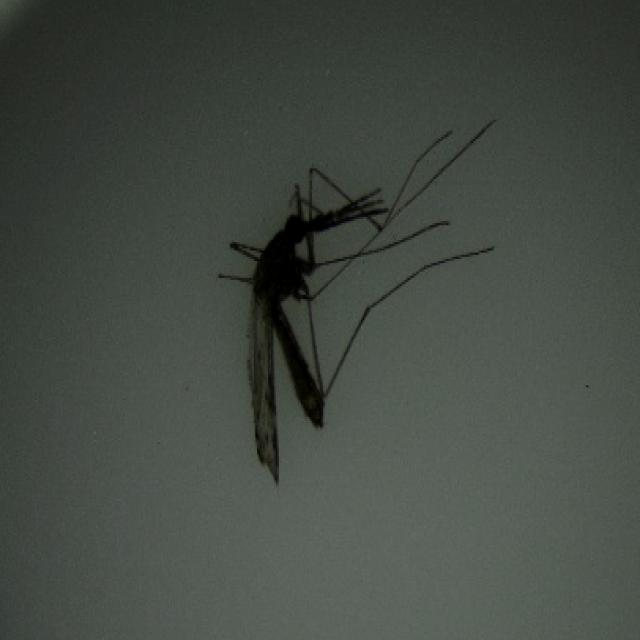
Species: anopheles_sinensis